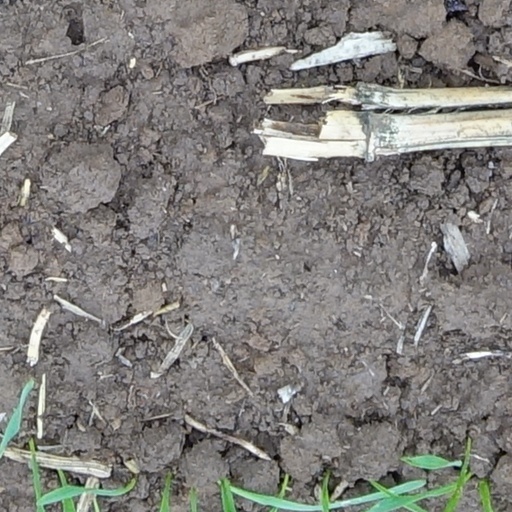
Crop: wheat